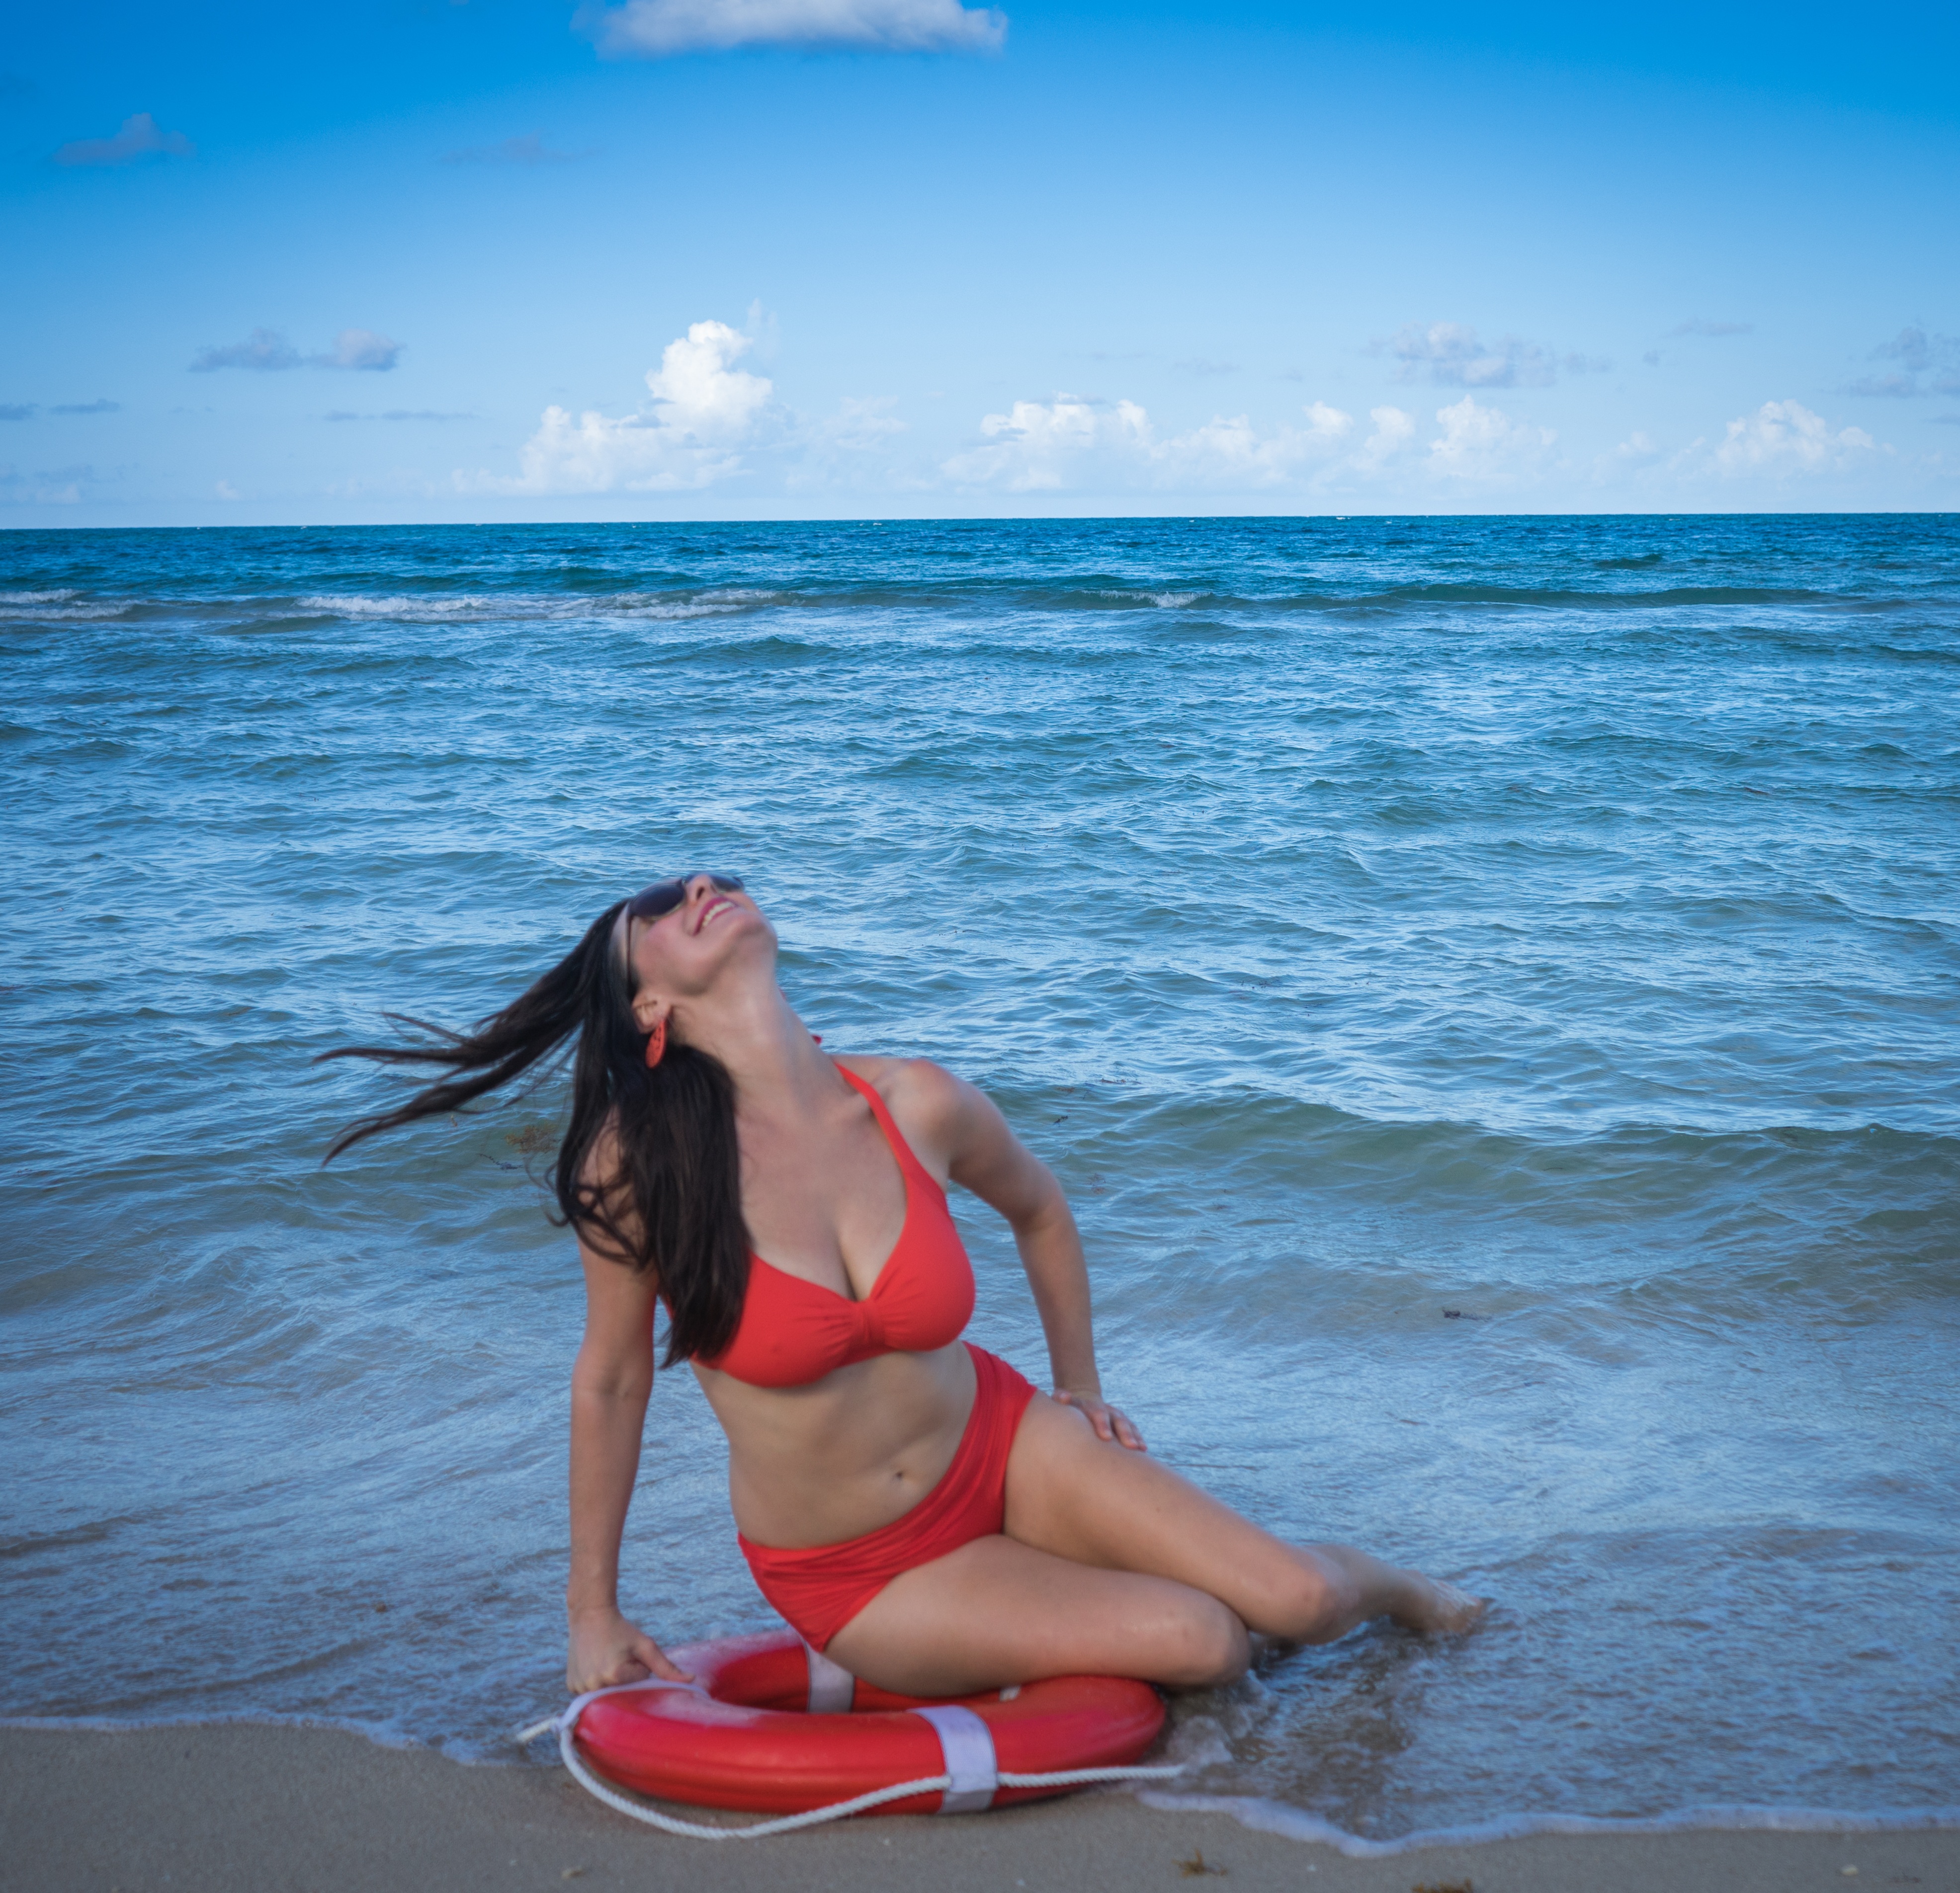
beach, sea, ocean, person, people, girl, woman, white, wave, vacation, female, leg, portrait, model, young, clothing, lady, healthy, smiling, smile, bikini, swimwear, happy, happiness, women, sports, attractive, adult, photo shoot, south beach, sun tanning